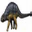
Label: dinosaur